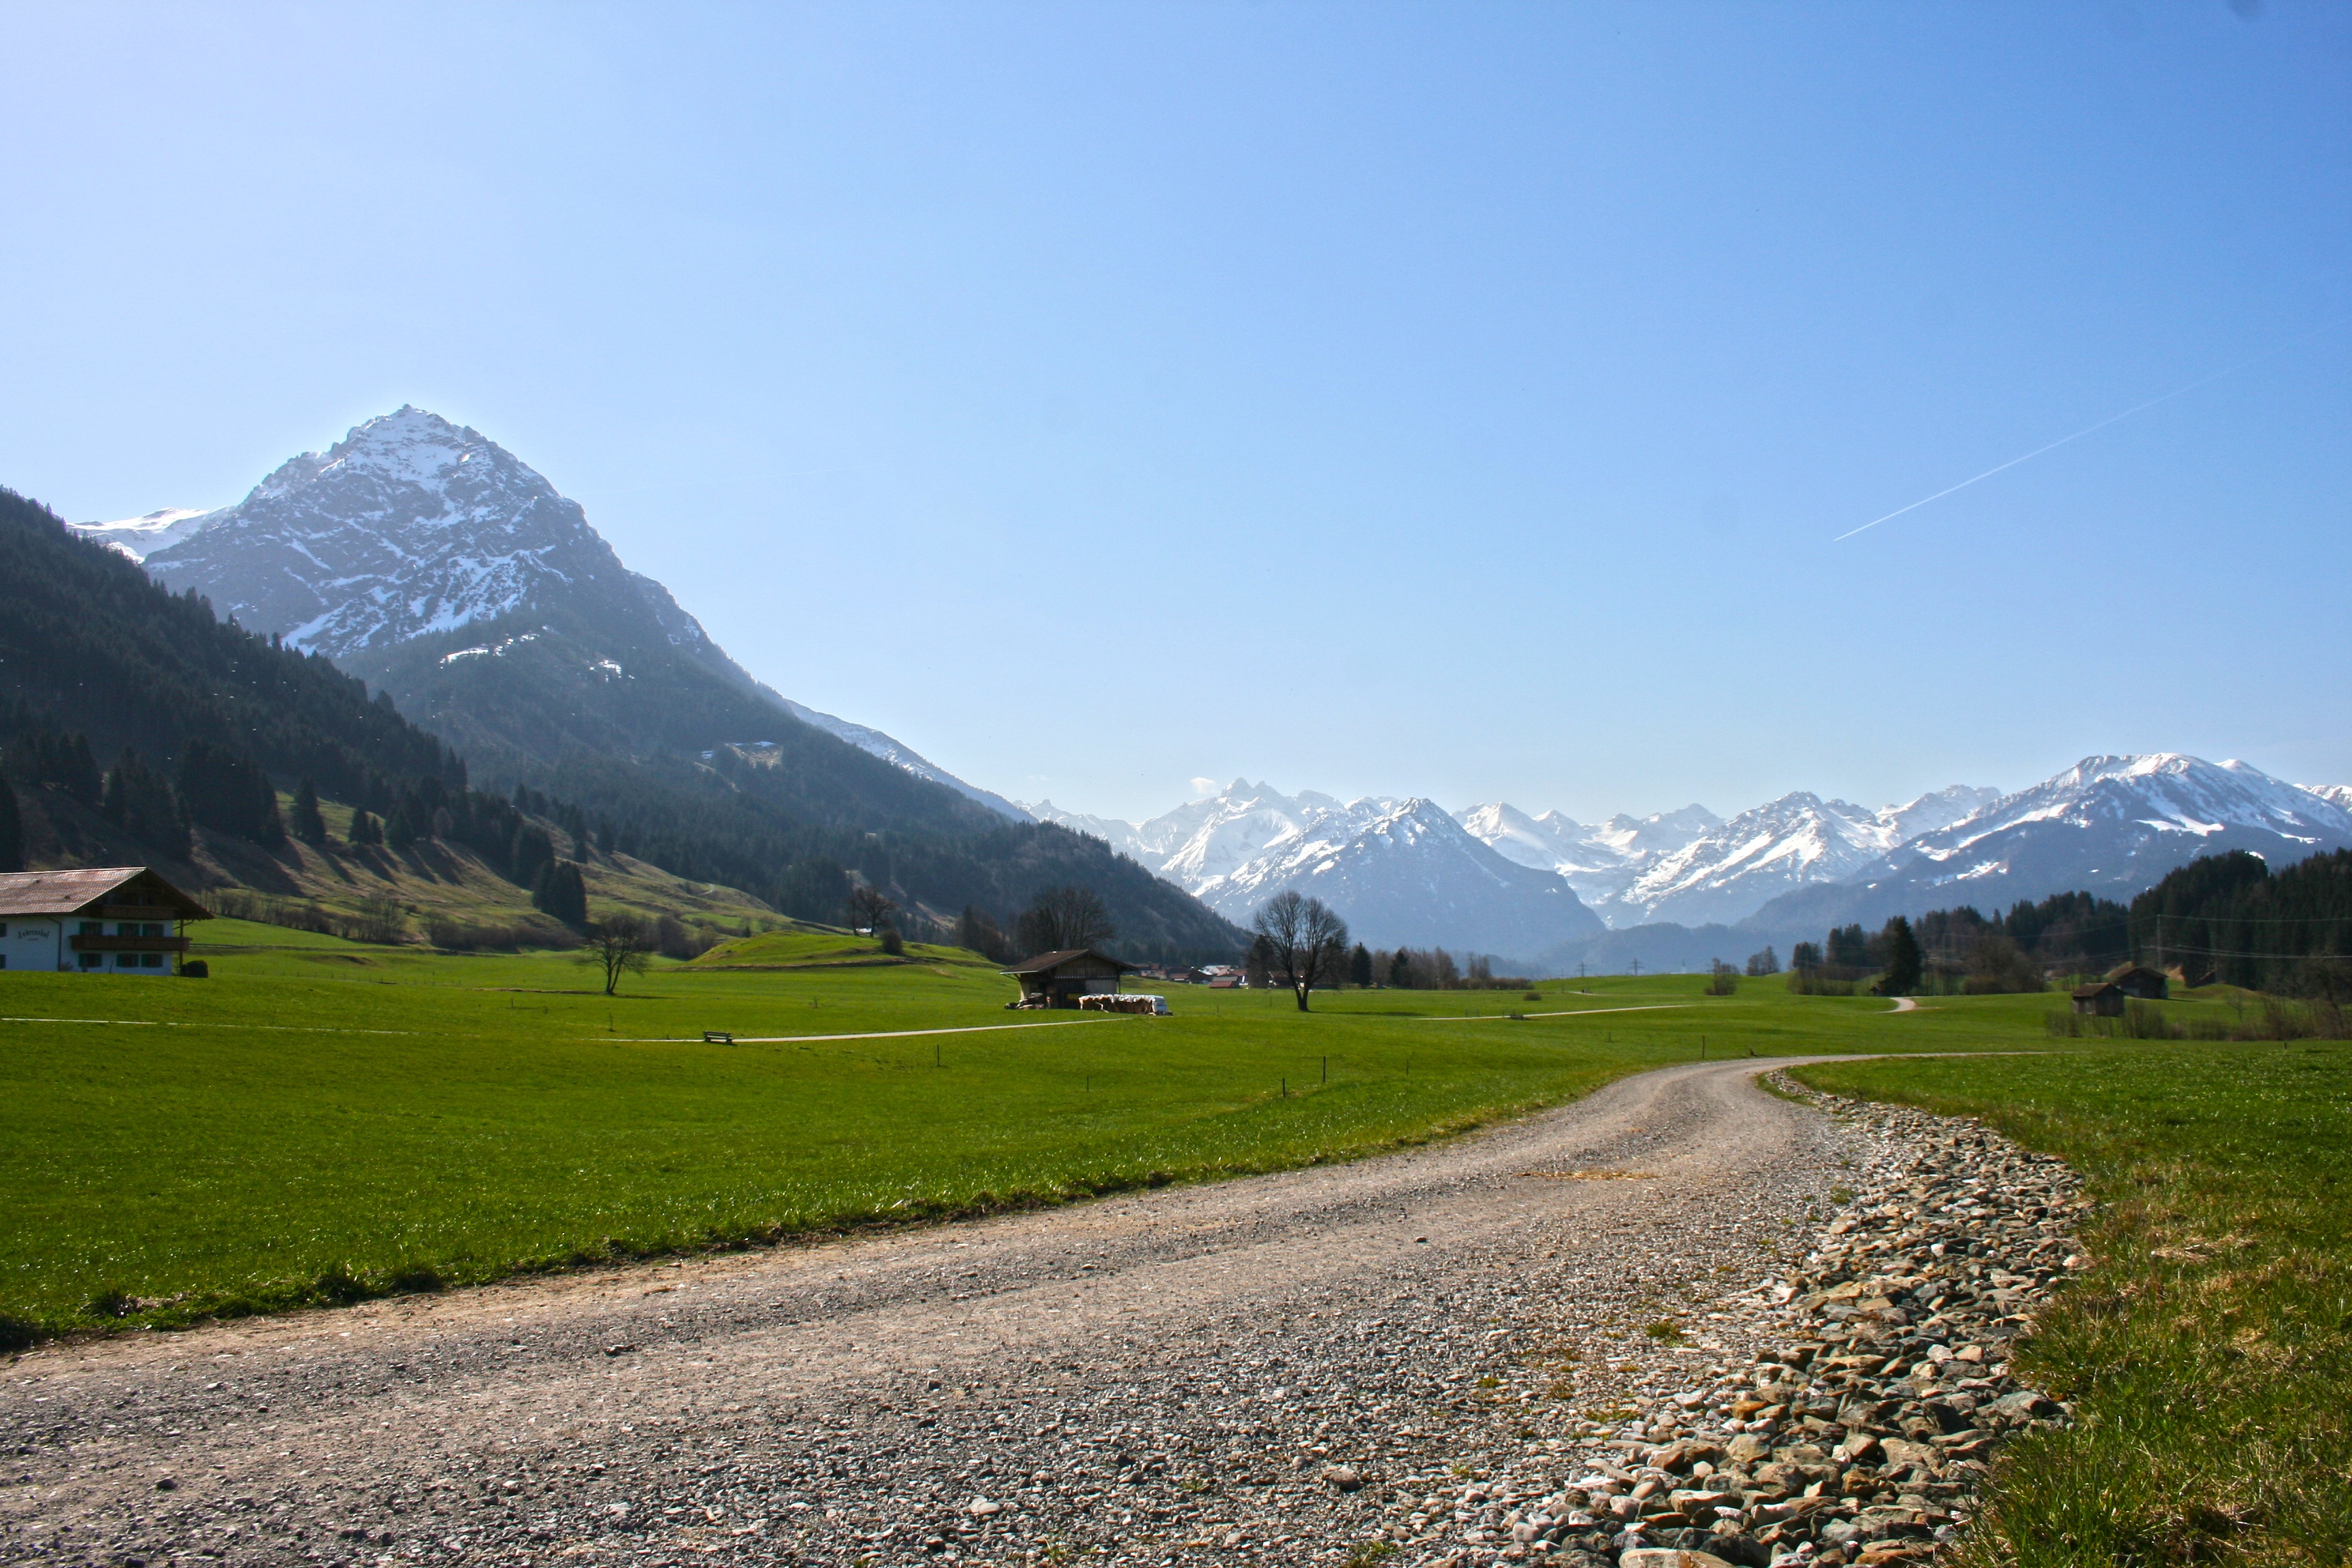
landscape, walking, mountain, sky, meadow, hill, view, valley, mountain range, panorama, alpine, highland, ridge, plain, blue sky, mountains, alps, grassland, plateau, bavaria, fell, loch, away, rural area, landform, reported, allg u, mountain pass, geographical feature, mountainous landforms